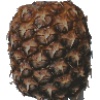
Label: pineapple